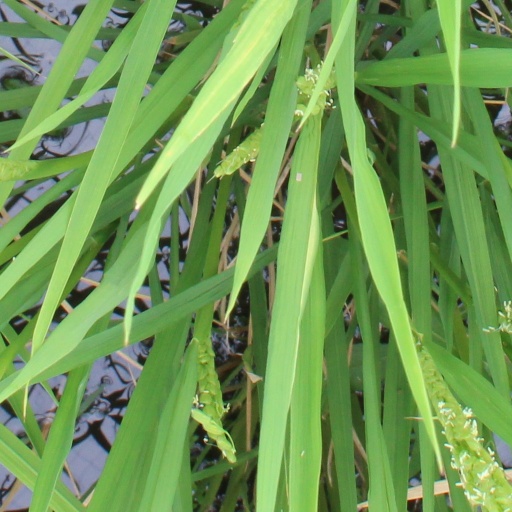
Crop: rice